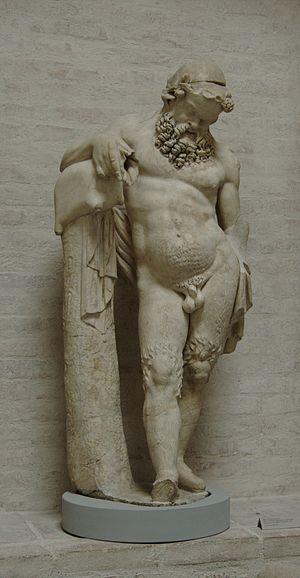
Silène avec une outre à vin, copie romaine d'après un original grec (original datant de v. 340-320 av. J.-C.).